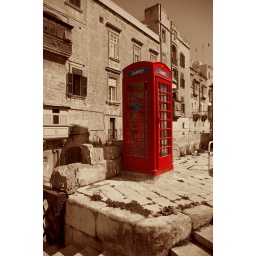
A red traditional British telephone box in Valletta, Malta. A relic from the colonial period.